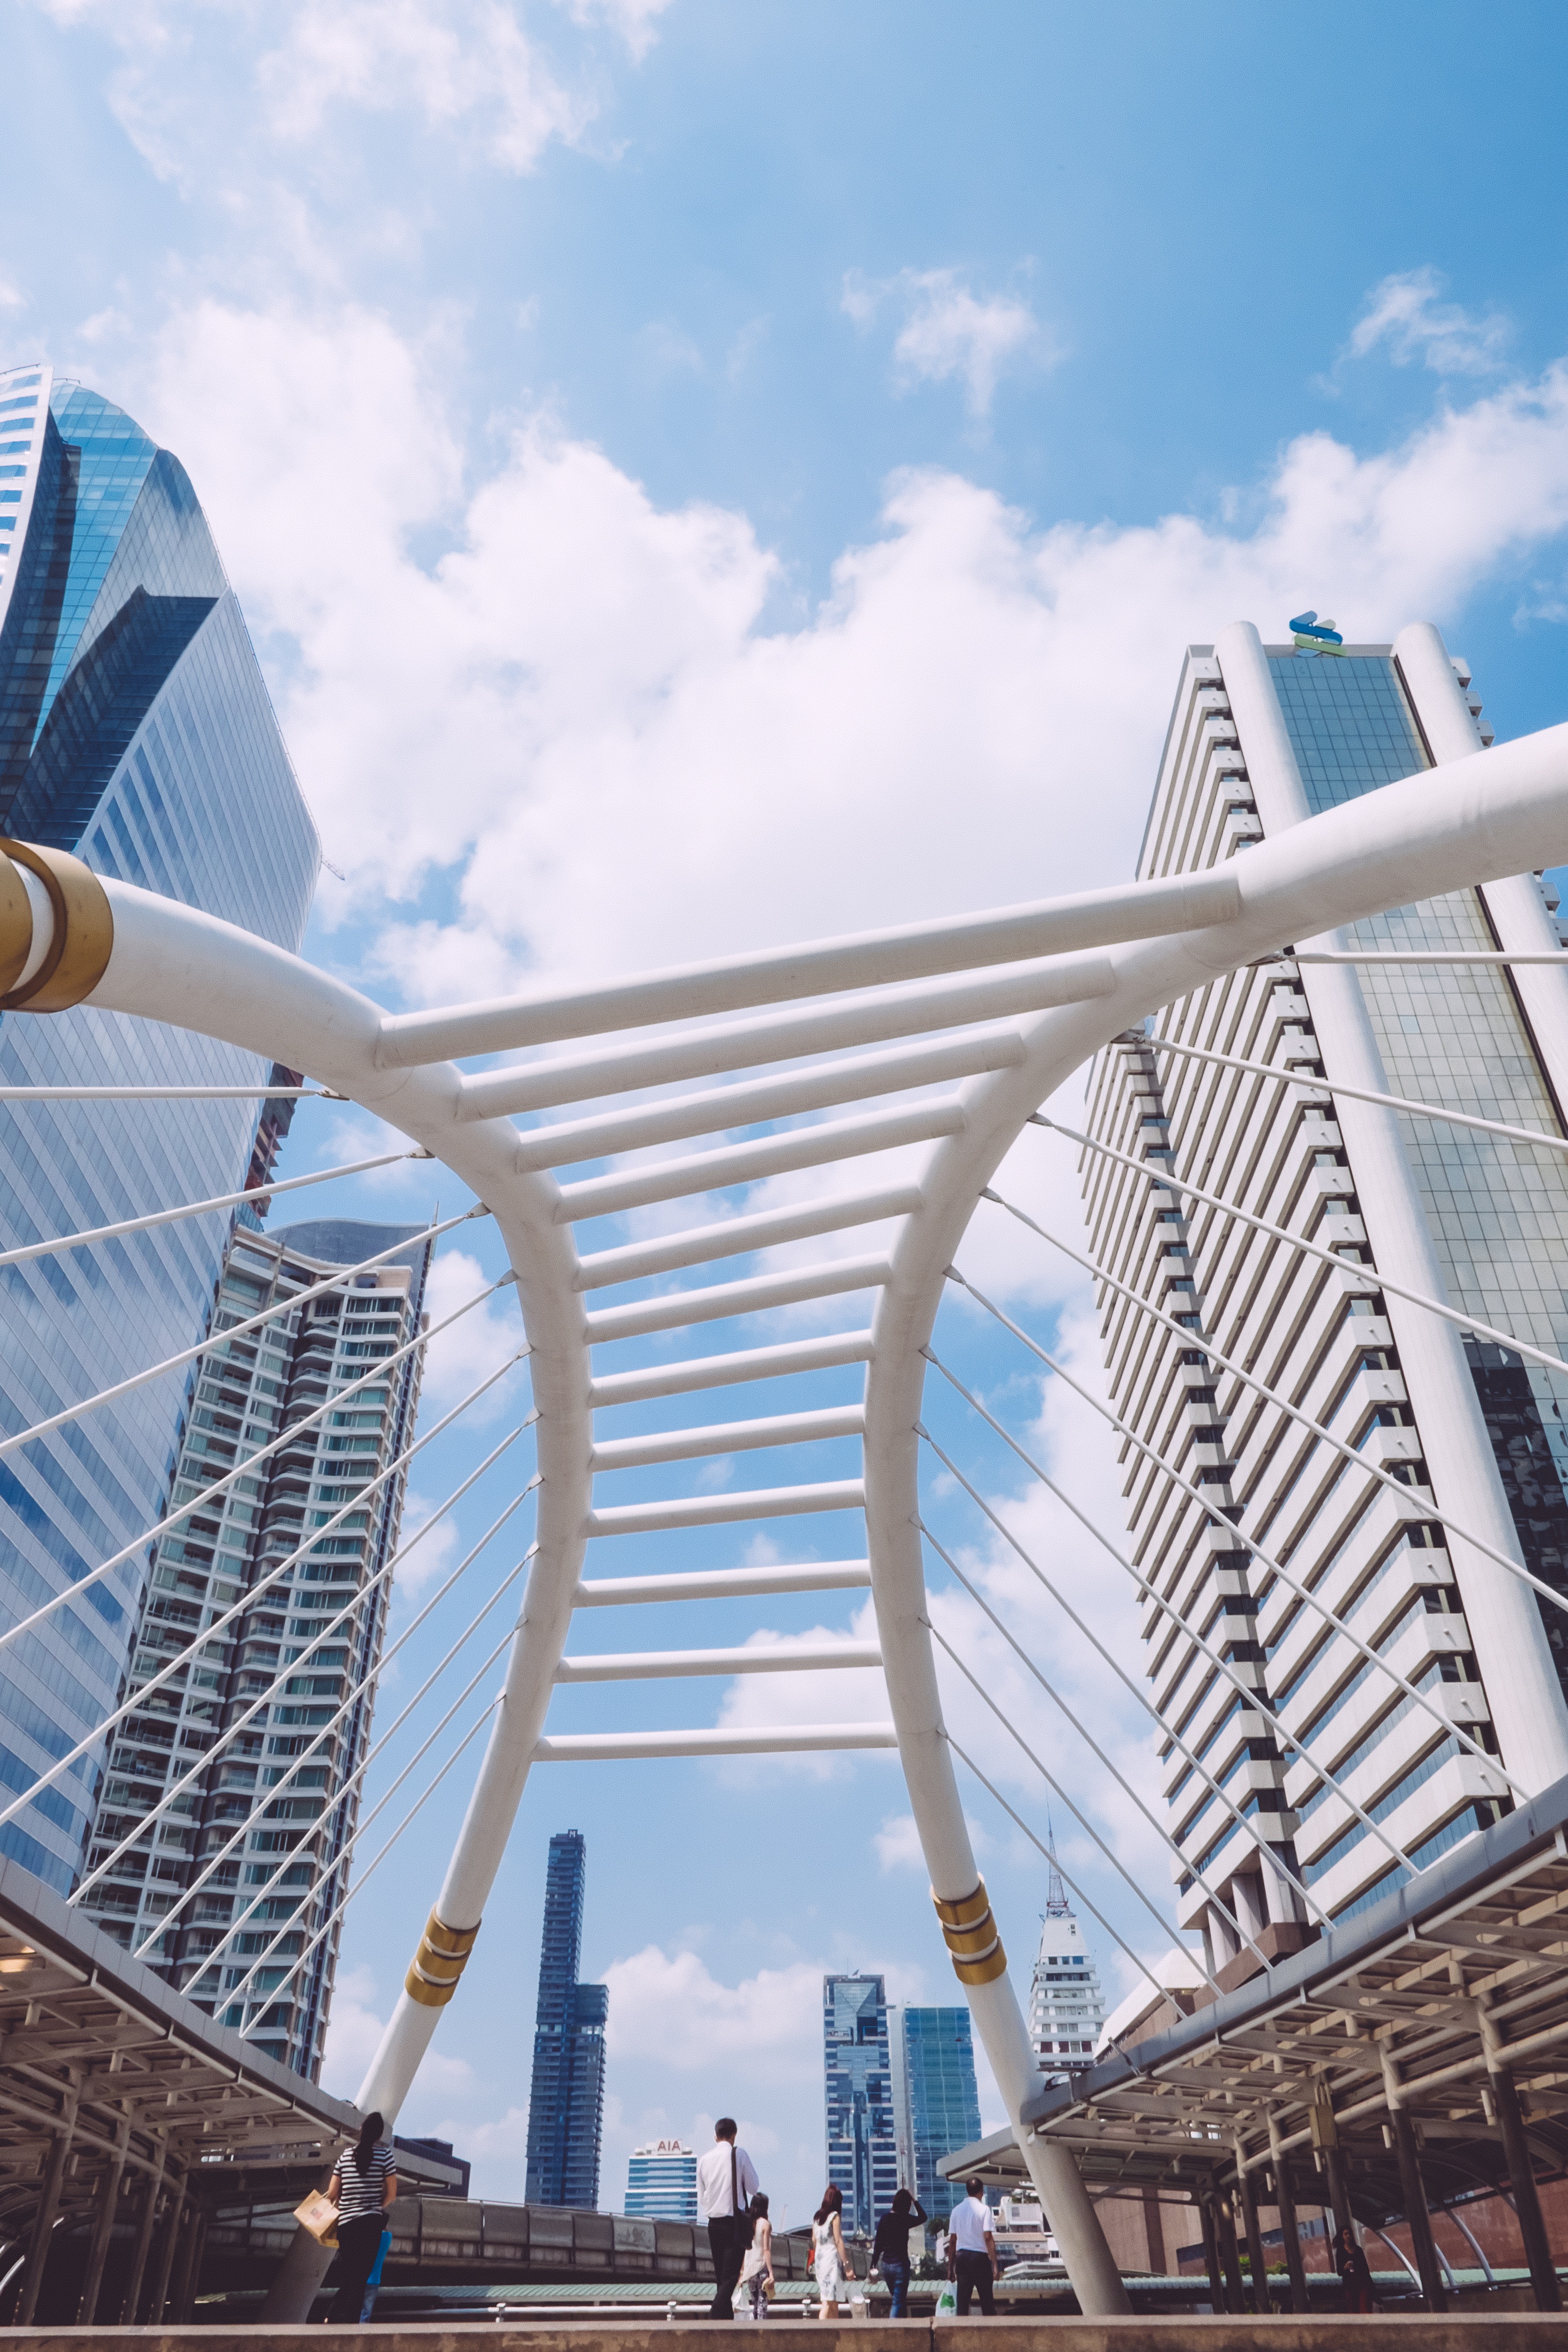
architecture, bridge, skyline, city, skyscraper, walkway, cityscape, downtown, vacation, tower, landmark, blue, tourism, tower block, urban area